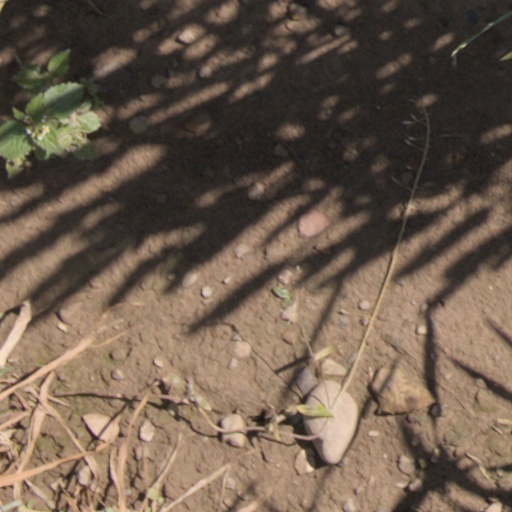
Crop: wheat